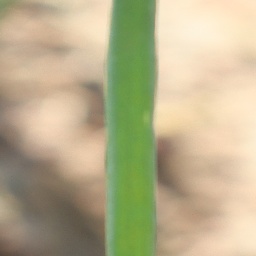
Label: healthy